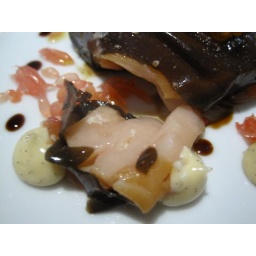
Artichokes, vanilla mayonnaise, golden trout rice and manni olive oil. The salmon is warpped in this thin liquorice film.